Rhipicephalus pulchellus

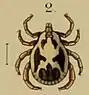
Male in Gerstaecker's description

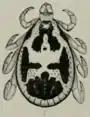
Male in Pocock's description

"Rhipicephalus pulchellus" was described by Carl Eduard Adolph Gerstaecker, who initially placed it in the genus "Dermacentor" due to the ornamentation; all "Dermacentor" ticks are ornate. Its syntypes are at the Museum für Naturkunde. transferred this species to "Rhipicephalus" in 1897. R. I. Pocock described a junior synonym, "R. marmoreus", in 1900; its holotype was deposited at the Natural History Museum, London. By 1901, Neumann had synonymized it with "R. pulchellus".